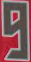
Number: 9